Epesses railway station

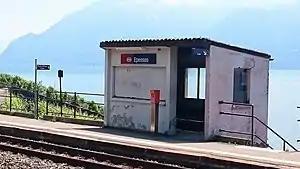
The station in 2018

Epesses railway station is a railway station in the locality of Epesses, within the municipality of Bourg-en-Lavaux, in the Swiss canton of Vaud. It is an intermediate stop on the standard gauge Simplon line of Swiss Federal Railways.